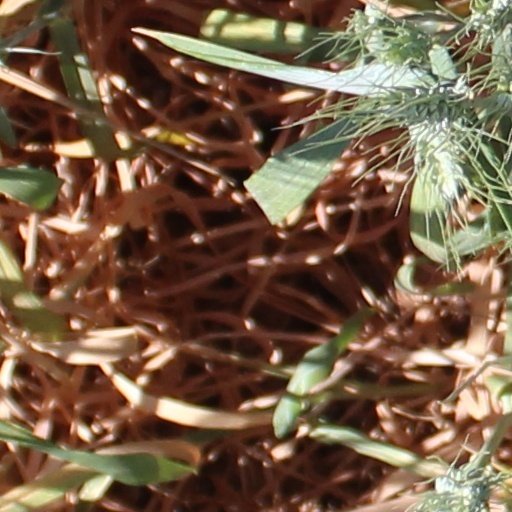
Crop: wheat